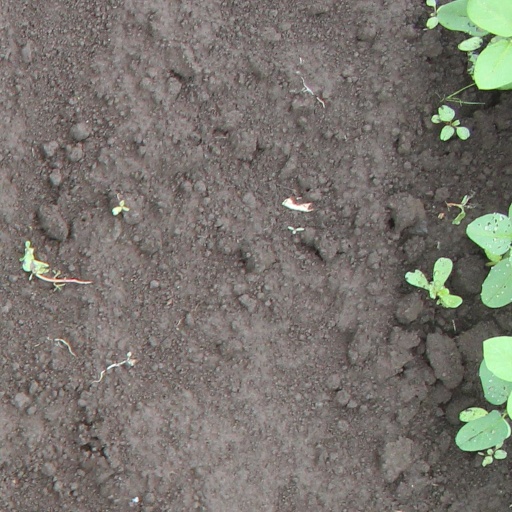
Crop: soybean